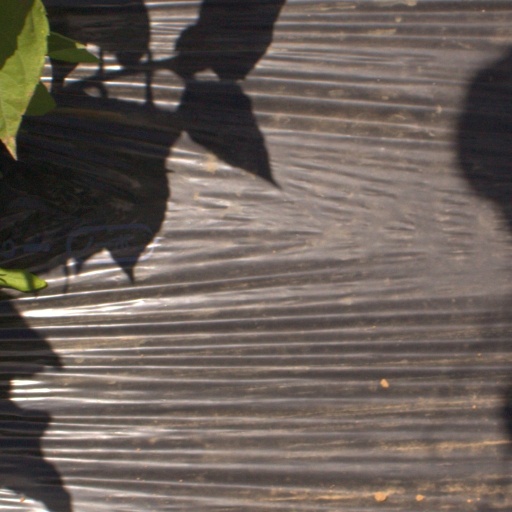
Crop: Jerusalem artichoke